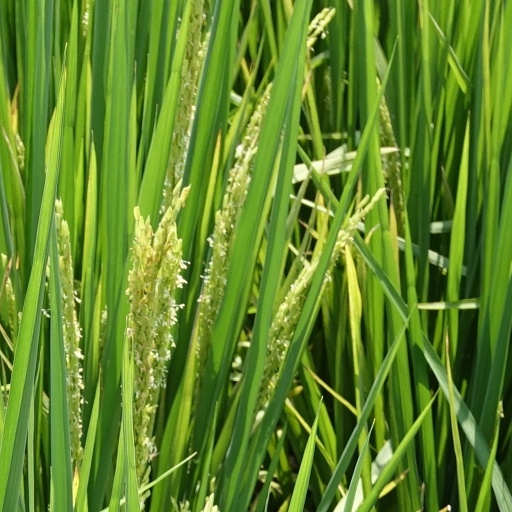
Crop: rice